Indo people

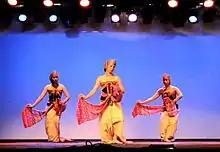
Dance group Kurung Kurung from Leiden

In the 16th-18th centuries, Eurasians were referred to by a Portuguese term (Dutch: ) or as "coloured" (Dutch: ). Additionally, a wide range of more contumelious terms, such as "liplap", can be found in the literature.